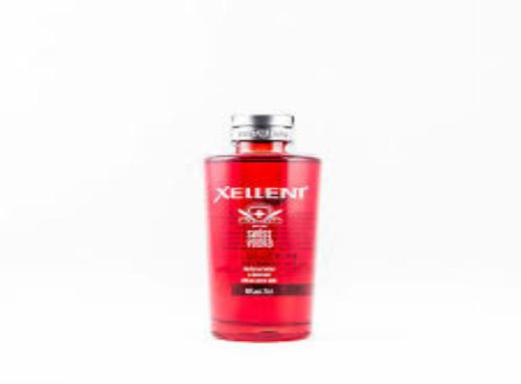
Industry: Necessities